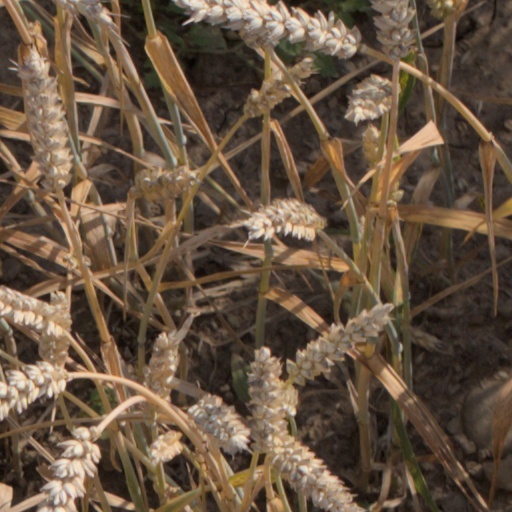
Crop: wheat